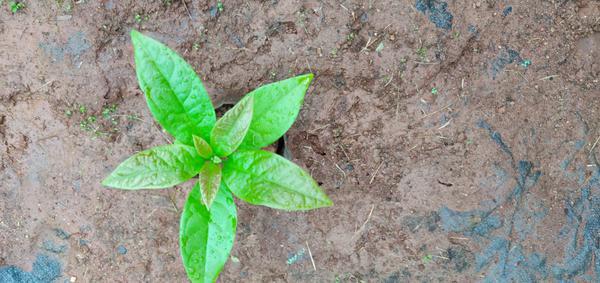
Plant: Avacado